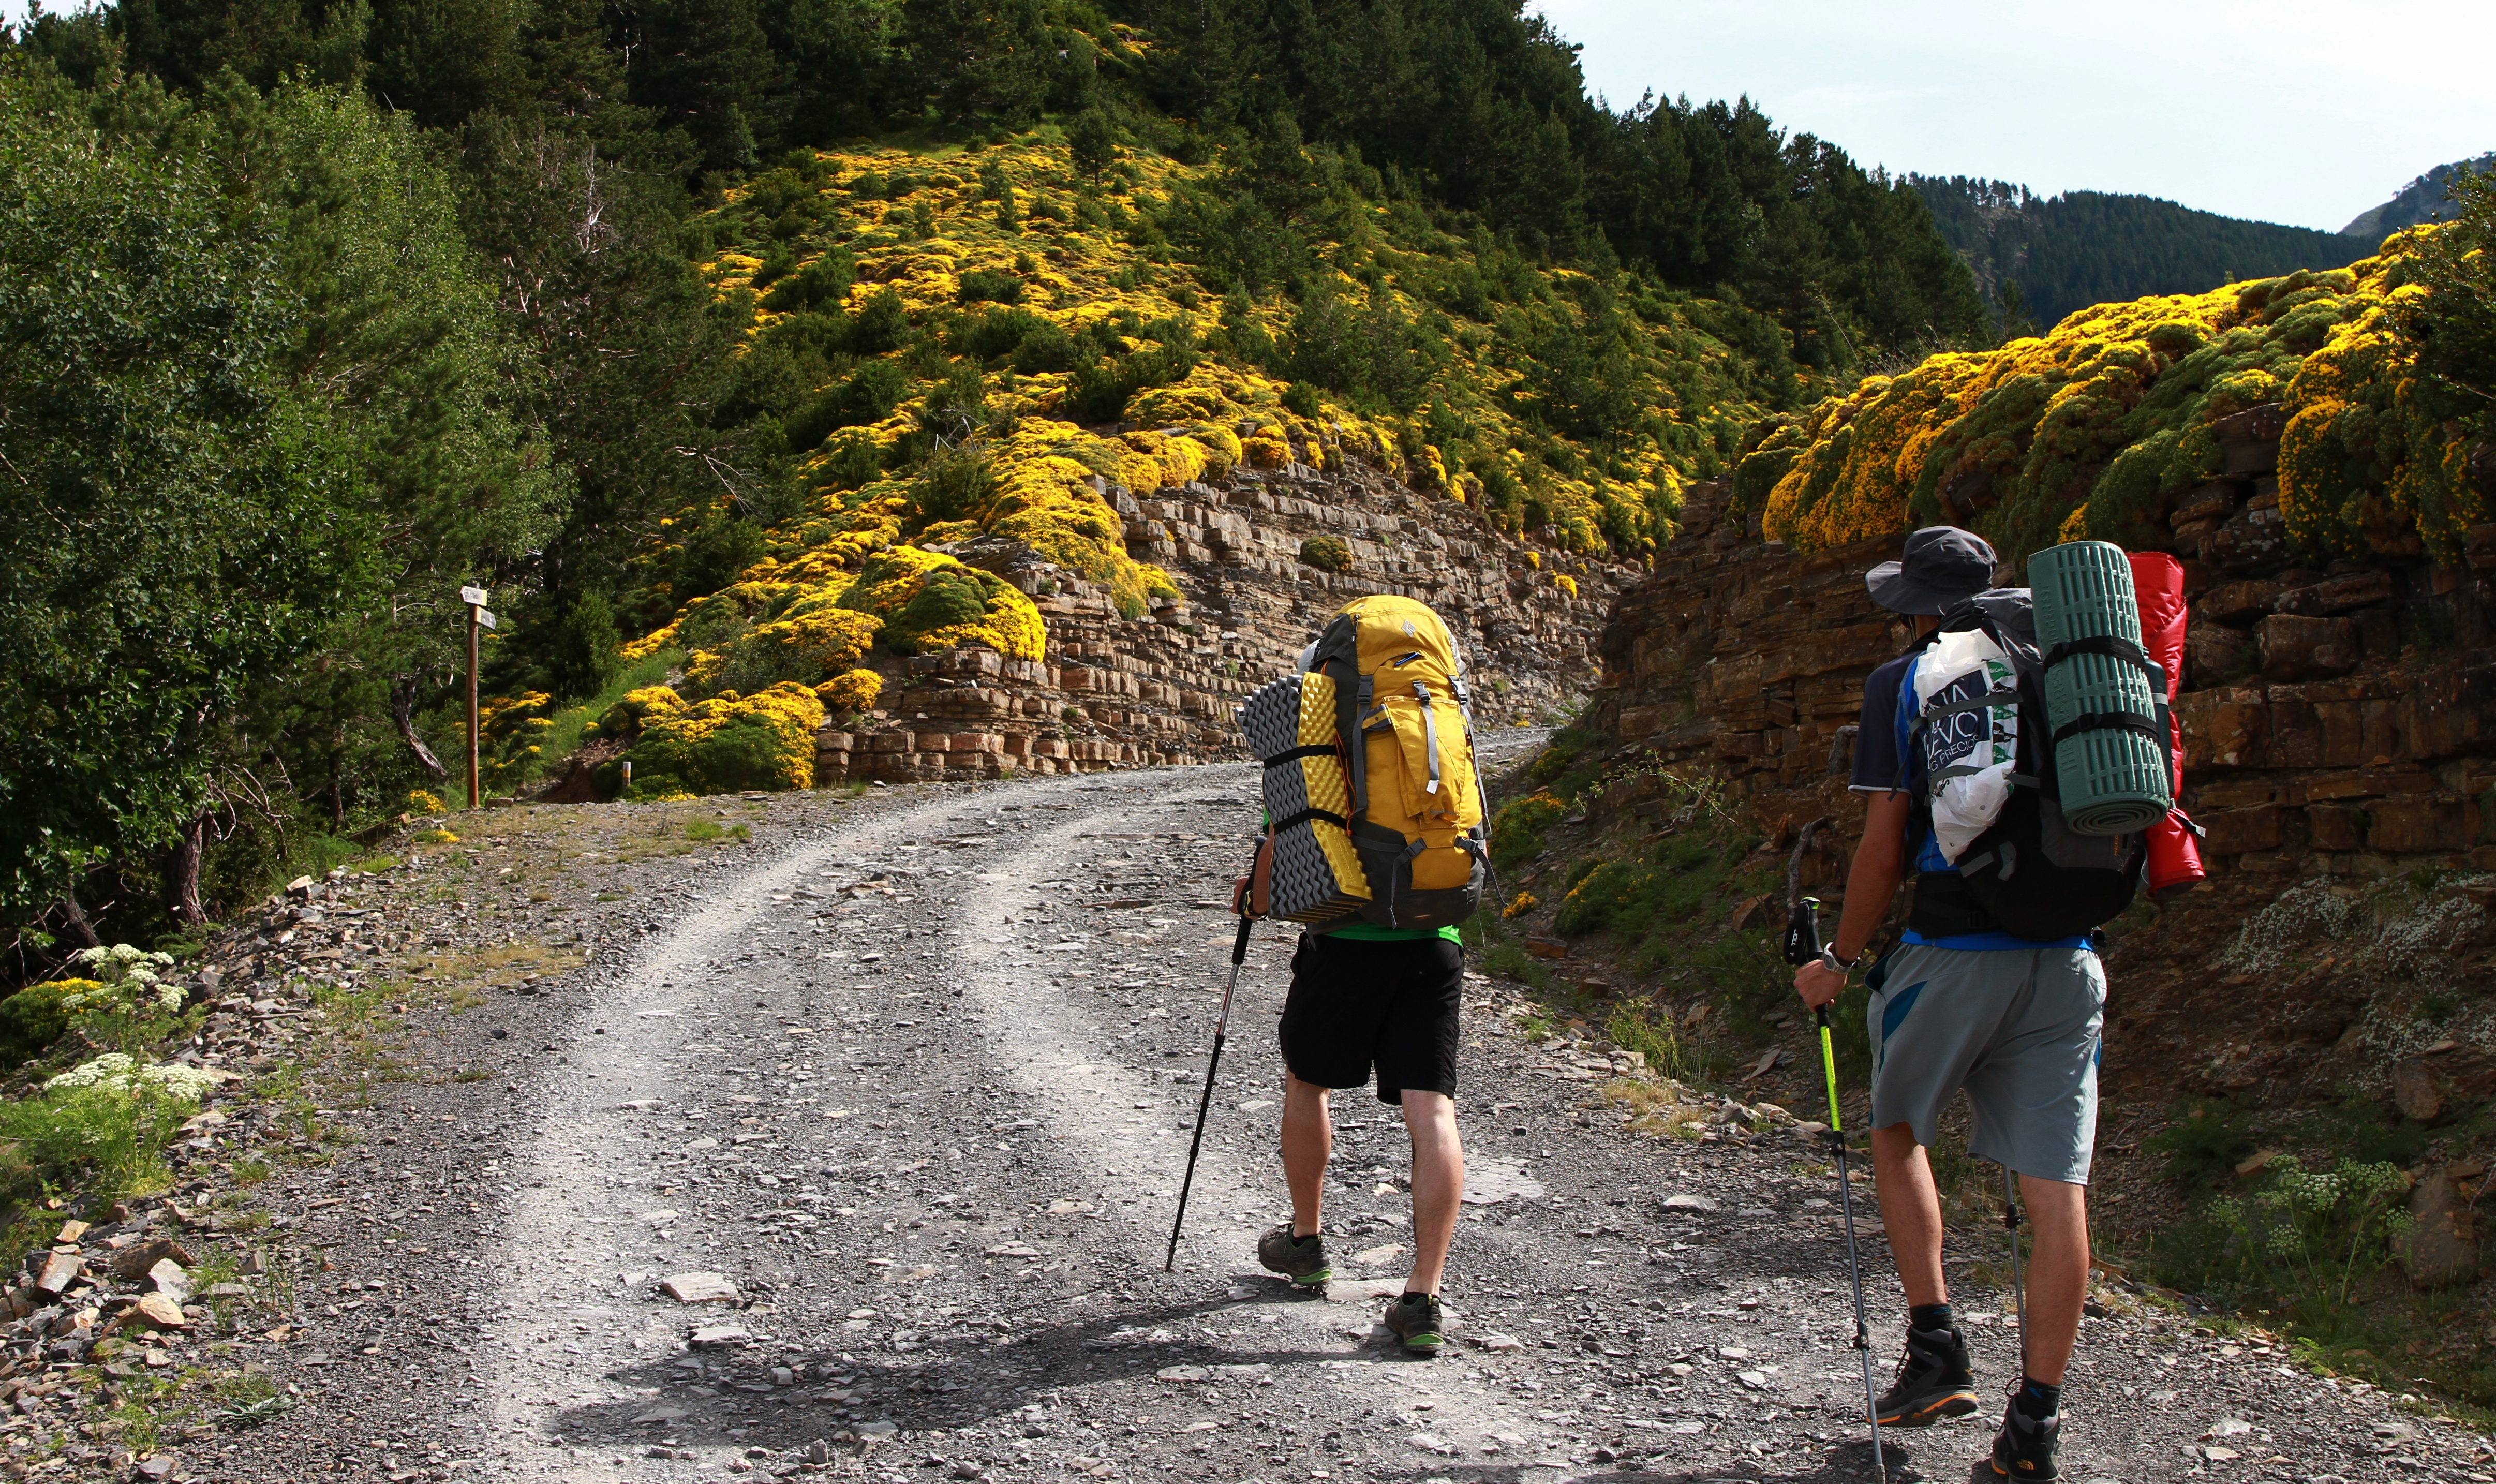
walking, mountain, hiking, trail, adventure, backpack, recreation, hike, yellow, ridge, spain, sports, mountains, backpacking, backpackers, yellow flowers, pyrenees, torla, ordesa national park, outdoor recreation, ultramarathon, mother inlaws pillow plant in bloom, mountains in bloom